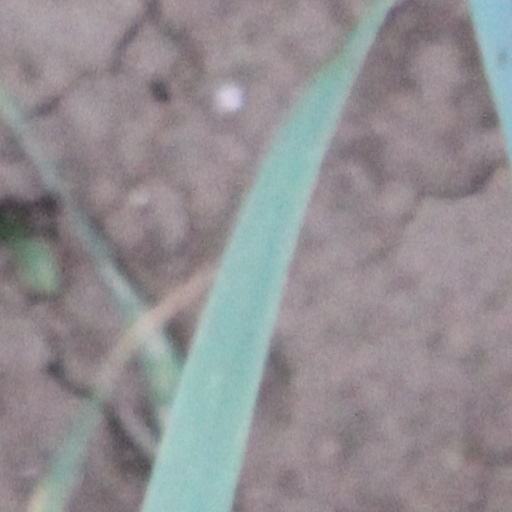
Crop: wheat